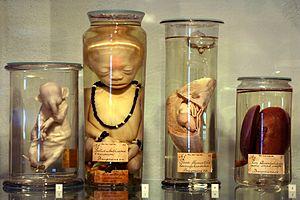
Sebald Justinus Brugmans est un médecin et naturaliste allemand. Né le 24 mars 1763 à Franeker, il est décédé le 22 juillet 1819 à Leyde.